Coat of arms of the Transvaal

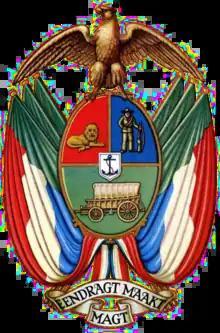
Version used by the Transvaal Province

The arms were recorded at the College of Arms in July 1955, and registered at the Bureau of Heraldry in October 1967. The official blazon is: